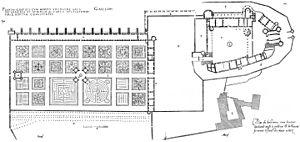
Gravure extraite de Le premier volume des plus excellents Bastiments de France par Jacques Ier Androuet du Cerceau. Les Jardins de Haut et, accessoirement, le corps schématique du Château de Gaillon, dans leur état de 1509
Le château de Gaillon est un château de la Renaissance, bâti sur l'emplacement d'un château médiéval, situé sur la commune de Gaillon dans le département français de l'Eure et dans la région Normandie. Il fait l’objet de plusieurs protections au titre des monuments historiques.